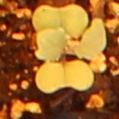
Label: Canola